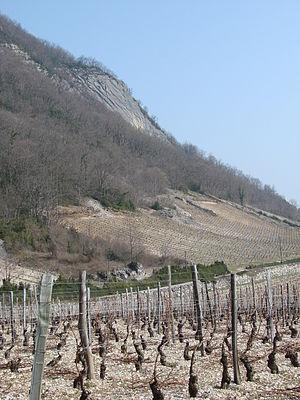
Vignoble de Manicle
Le manicle, ou bugey manicle, est un vin français, produit sur les communes de Cheignieu-la-Balme et Pugieu, dans le département de l'Ain. Il s'agit d'une dénomination géographique au sein de l'appellation d'origine contrôlée bugey. La mention sur les étiquettes doit être : « Bugey Manicle ».